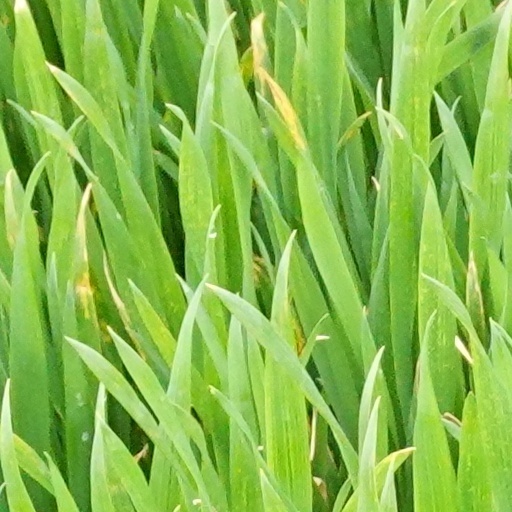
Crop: wheat